Misato Ugaki

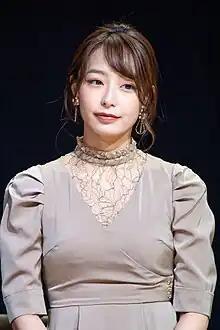
Ugaki in September 2019

is a Japanese freelance announcer, model, actress, and television personality. Previously she was a Tokyo Broadcasting System Television announcer.